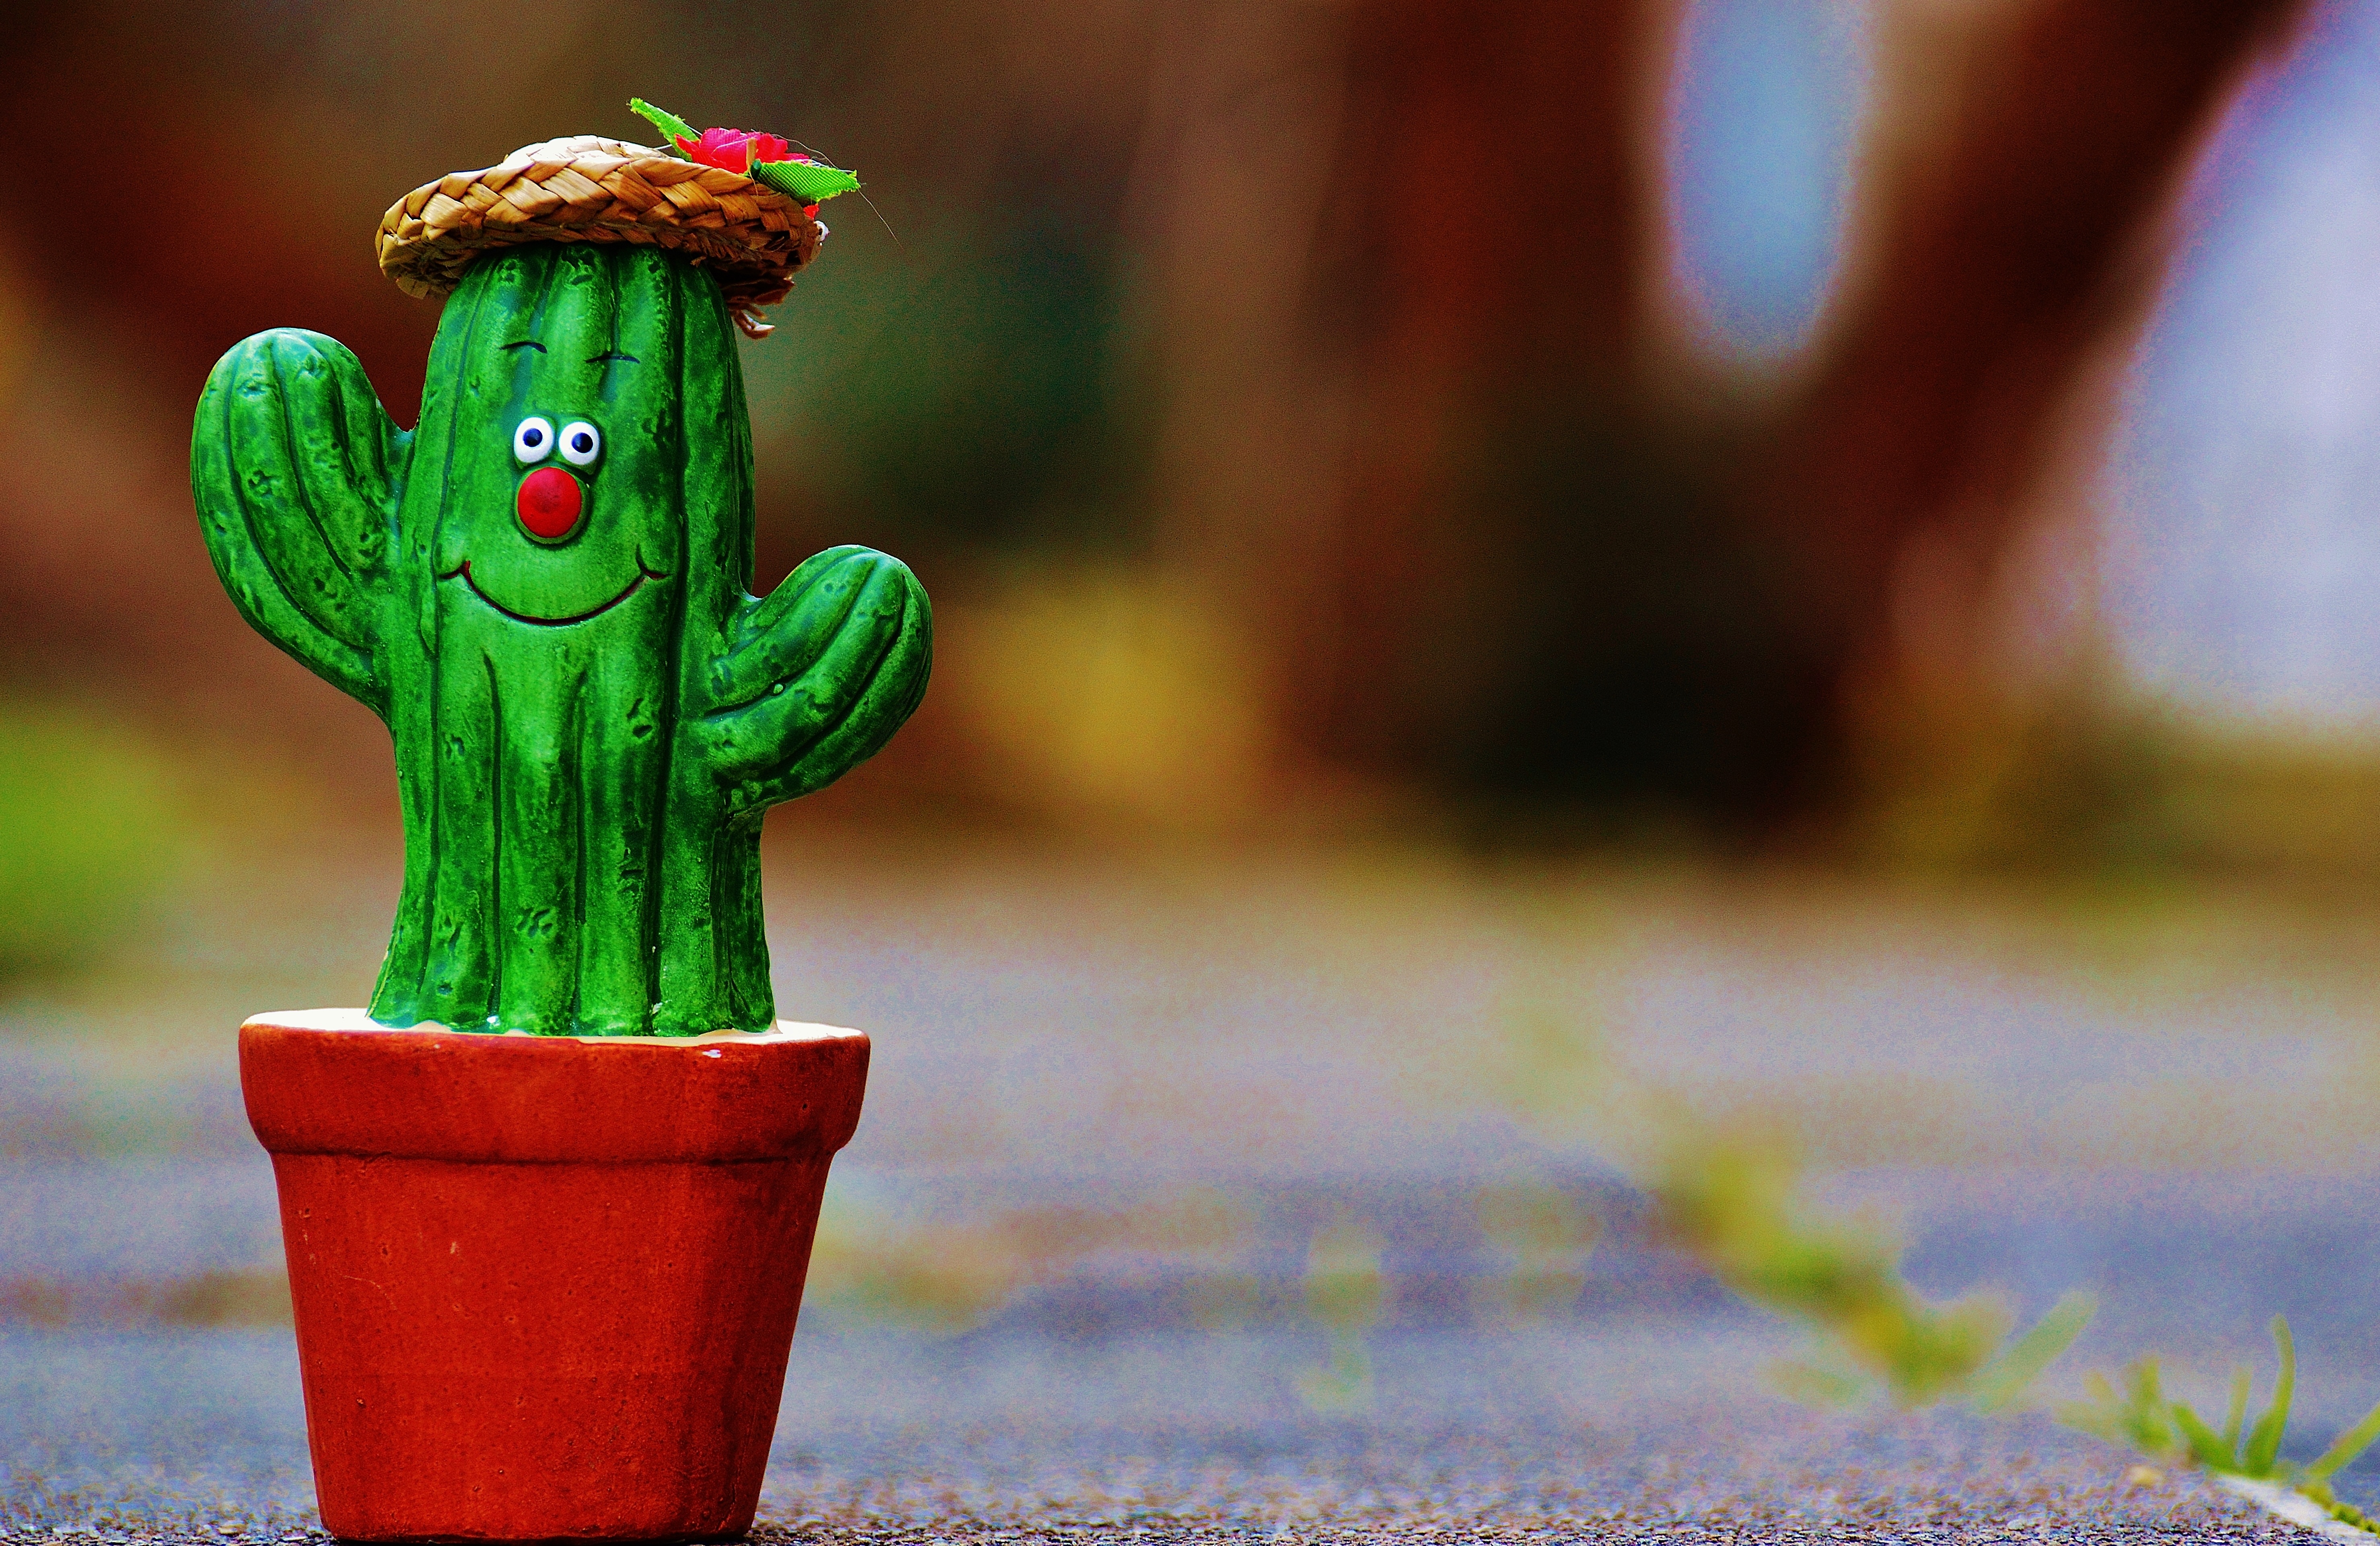
grass, cactus, plant, flower, cute, decoration, green, red, color, ceramic, garden, straw hat, face, funny, macro photography, gartendeko, funny face, flowering plant, land plant